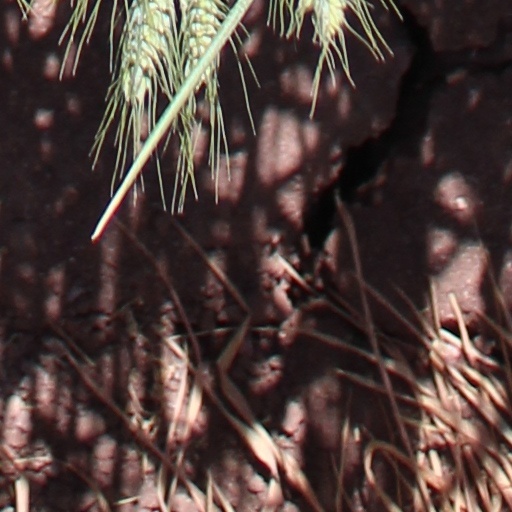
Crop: wheat